Adam Cole

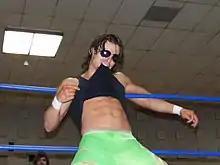
Cole posing against the ropes in 2010

At Walking on Pins and Needles in March 2010, Cole wrestled Sabian to a 15-minute time-limit draw. Later in 2010, Cole began challenging for the CZW World Junior Heavyweight Championship and on April 10 at Swinging for the Fences, Cole faced defending champion Sabian in a match that ended in a 20-minute time-limit draw. On May 8, 2010, Cole won the CZW World Junior Heavyweight Championship by defeating defending champion Sabian and Ruckus in a three-way match at Fist Fight. Cole successfully defended the championship against Ryan Slater in both June and August and Blk Jeez in September. At It's Always Bloody in Philadelphia on October 9, Cole turned into a heel (villainous character) by attacking long-time tag team partner Veritas and successfully defended the CZW World Junior Heavyweight Championship against AR Fox later that night. In November, Cole toured Germany with CZW and he retained the championship against Zack Sabre Jr. at Live in Germany in Oberhausen. In December, Cole gained Mia Yim as a manager and she helped him to retain the Junior Heavyweight Championship in two separate matches at Cage of Death XII.